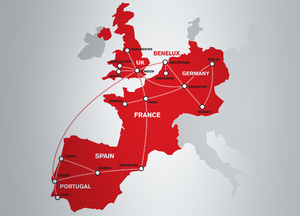
Claranet est un opérateur internet, fournisseur d'accès et hébergeur, qui propose des services au Royaume-Uni, France, Allemagne, Benelux, Portugal, Espagne, Italie et Brésil.